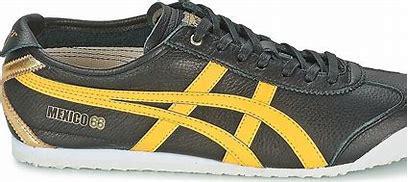
Brand: Asics
Model: Onitsuka Tiger Mexico 66